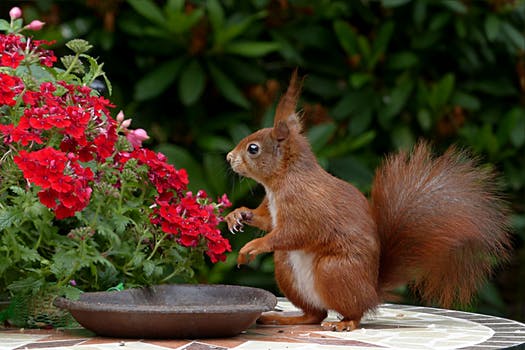
Label: No Watermark